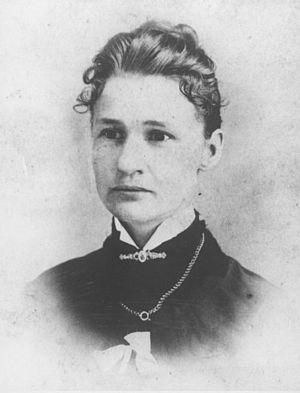
Susanna Madora "Dora" Salter, née le 2 mars 1860 et morte le 17 mars 1961, est une femme politique et militante américaine. Elle est connue pour avoir été la première femme à être élue maire aux États-Unis, en réalisant un mandat dans la ville d'Argonia au Kansas à partir de 1887.